S. P. Balasubrahmanyam

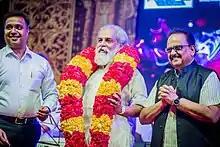
S. P. B with K. J. Yesudas

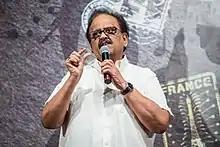
Balasubrahmanyam in 2019

Balasubrahmanyam hosted and judged Telugu musical reality TV show "Padutha Theeyaga", which marked his television debut. Starting from 1996, the show is credited for unearthing singing talents from Andhra Pradesh and Telangana. Singers like Usha, Kousalya, Gopika Poornima, Mallikarjun, Hemachandra, N. C. Karunya, Smita etc., have debuted in the show. He also hosted and judged Kannada musical reality TV show "Ede Thumbi Haaduvenu". Balasubrahmanyam also appeared in other shows such as "Paadalani Undi, Endaro Mahanubahvulu" and "Swarabhishekam."